Gavin Becker

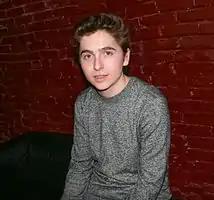
Becker in 2016

Gavin Becker was born in Philadelphia, Pennsylvania. At the age of 9, he performed his first two original songs on keyboard at an open mic night at Milkboy taco truck in Ardmore, PA. He acted and sang in several plays and musicals.